East Huaxia Road station

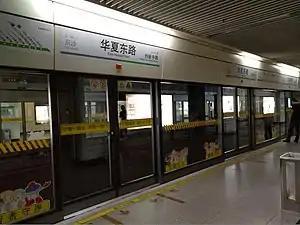
View of the underground platform of the station.

East Huaxia Road is a station on Line 2 of the Shanghai Metro. Located along the Huaxia Elevated Road, it is between the and stations on Line 2. It came into operation on April 8, 2010 as part of an eastward extension from to .